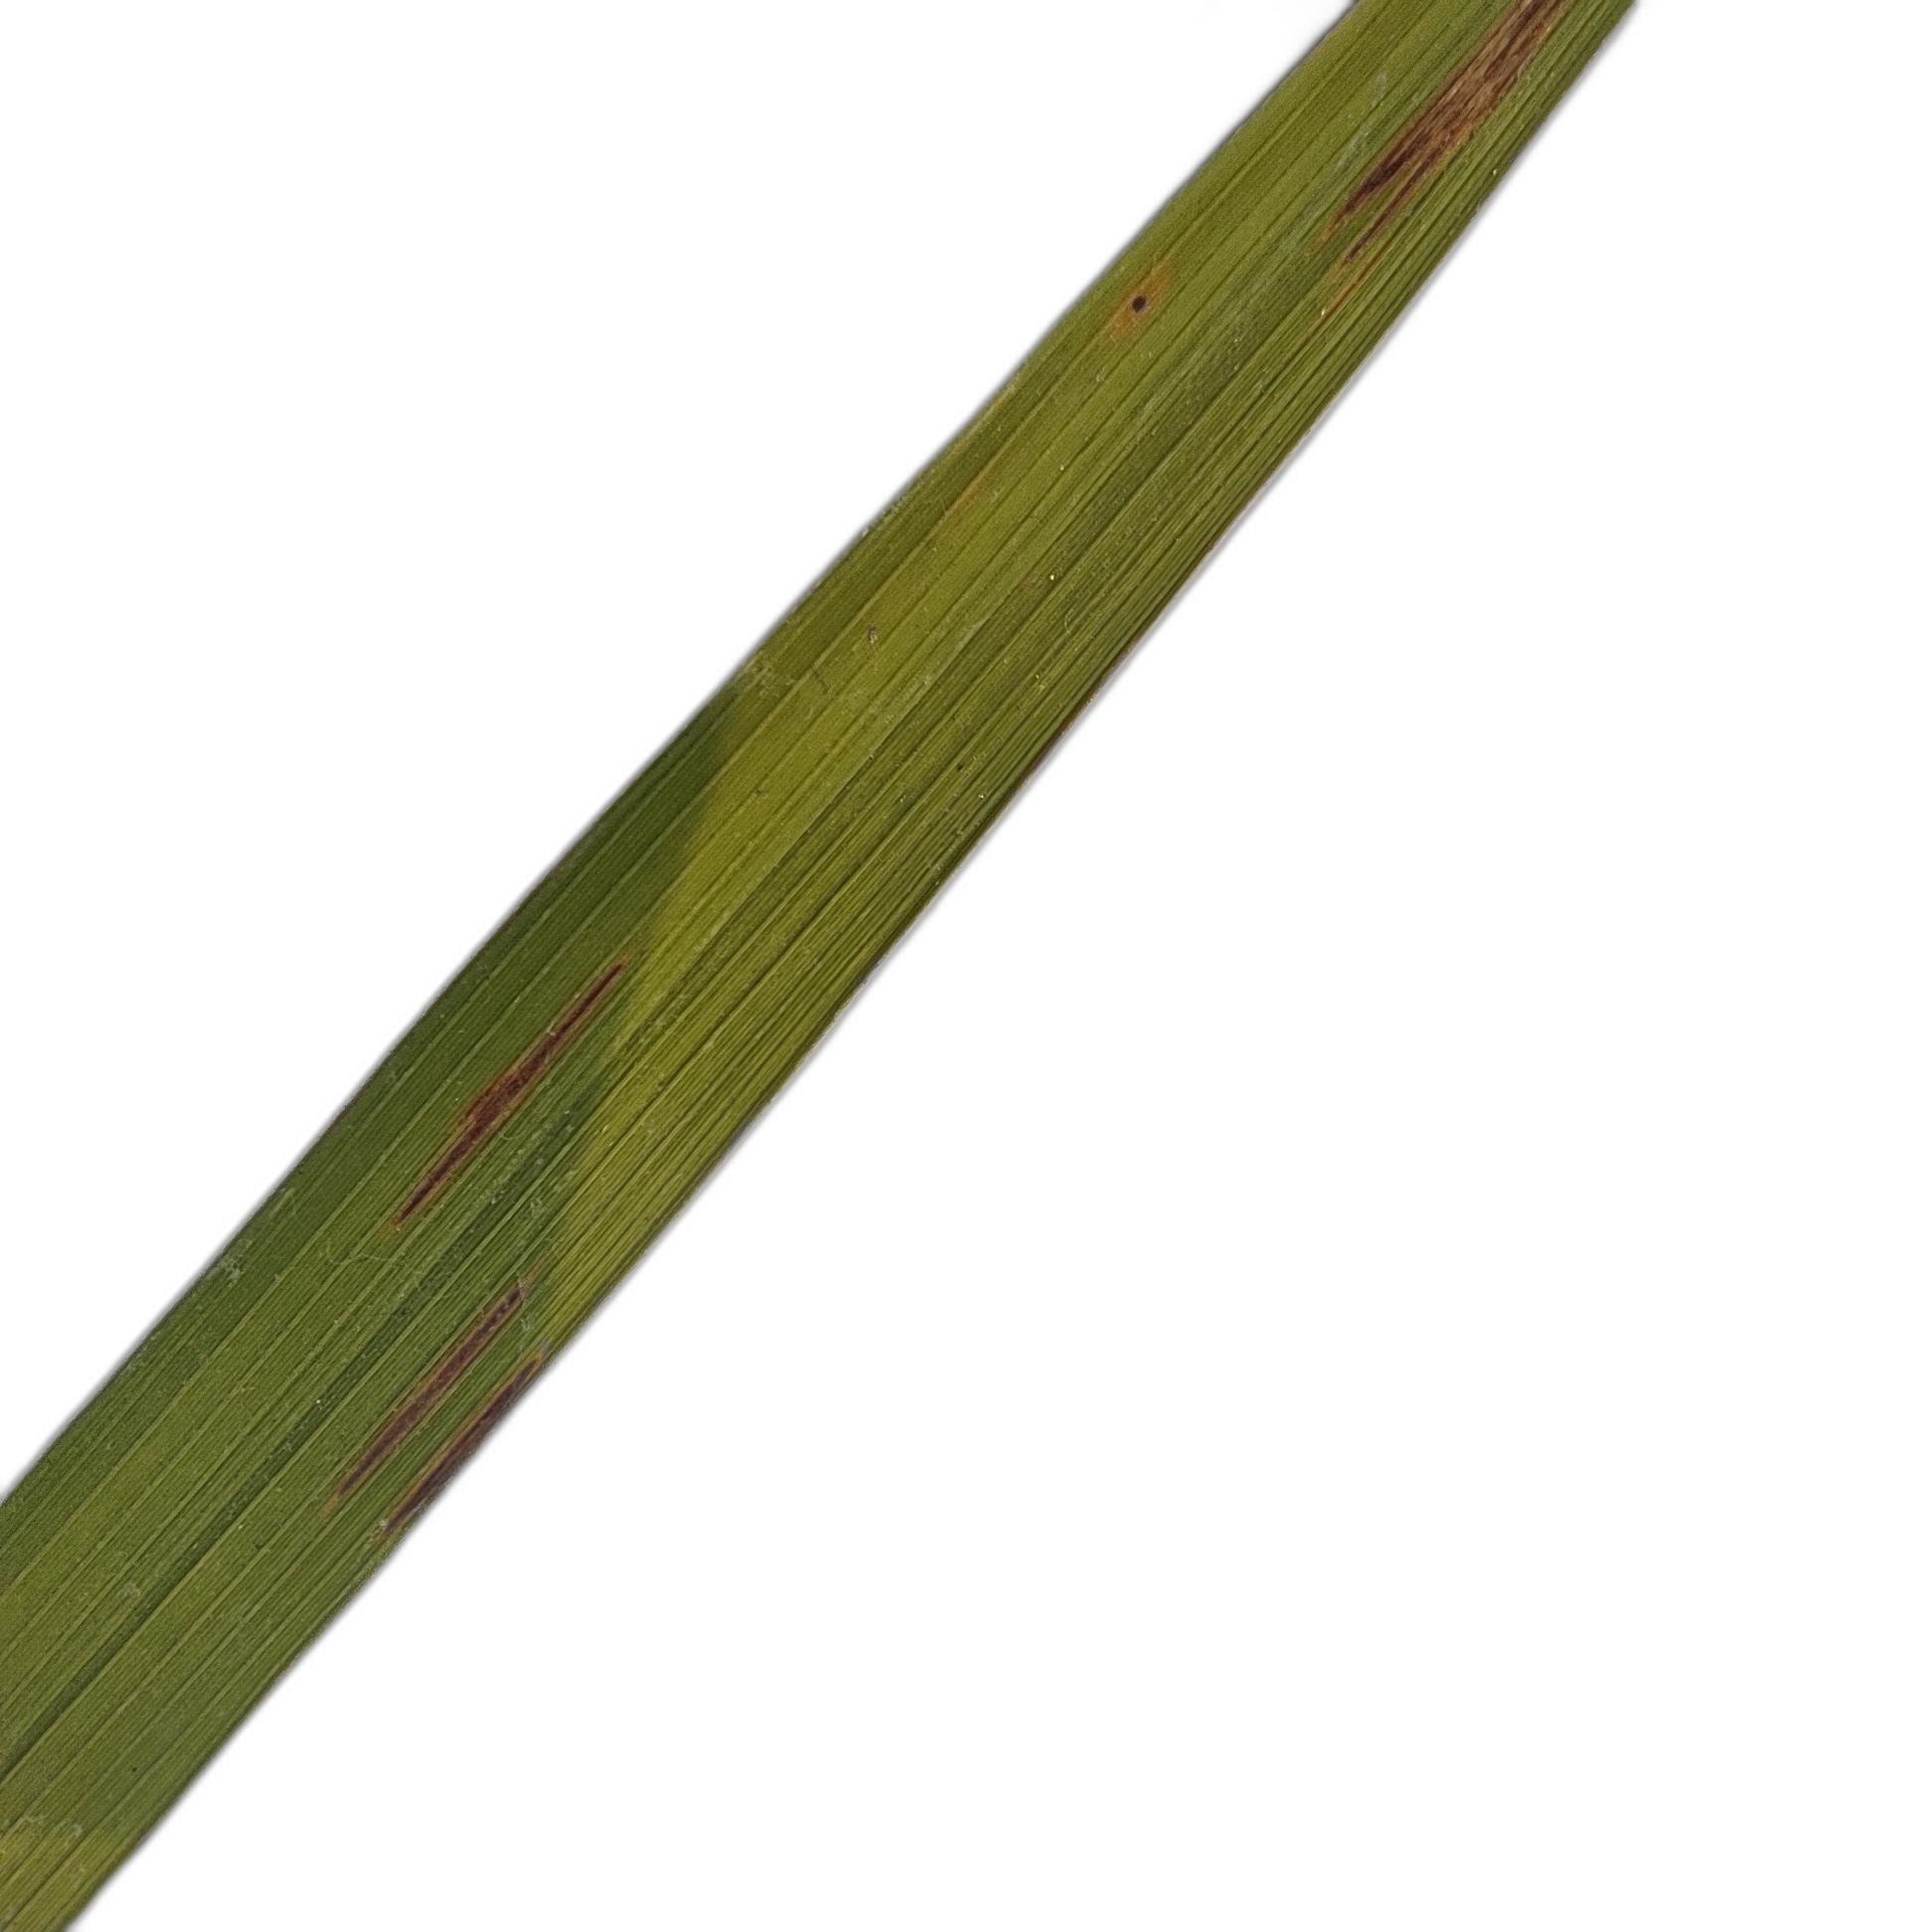
Label: Rice Blast